Thomas Charles Wageman

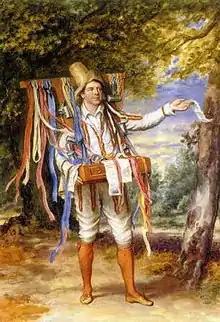
John Fawcett as Autolycus in "The Winter's Tale" (1828) by Wageman

Wageman painted many portraits that were turned into engravings, and was an engraver in his own right.